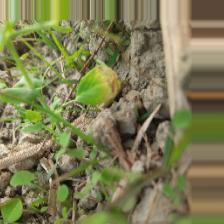
Label: Ascochyta blight